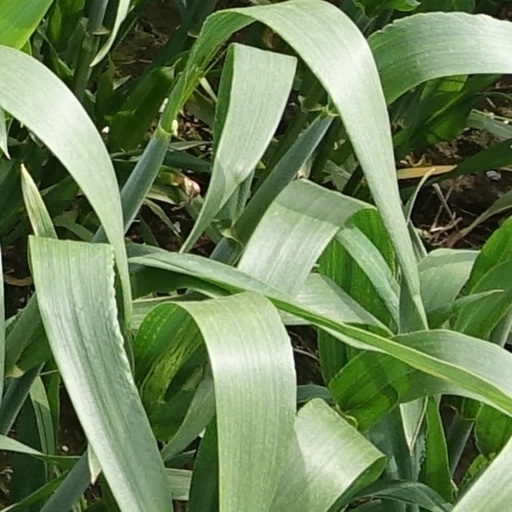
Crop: wheat